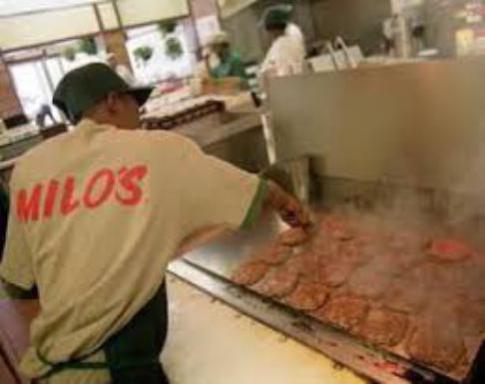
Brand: milo's hamburgers
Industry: Food